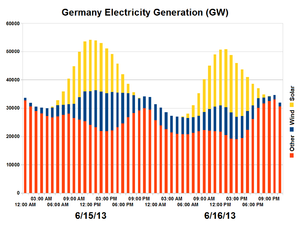
L'énergie éolienne est l'énergie du vent, dont la force motrice est utilisée dans le déplacement de voiliers et autres véhicules ou transformée au moyen d'un dispositif aérogénérateur, comme une éolienne ou un moulin à vent, en une énergie diversement utilisable. L'énergie éolienne est une énergie renouvelable.
L'énergie solaire photovoltaïque est une énergie électrique produite à partir du rayonnement solaire grâce à des panneaux ou des centrales solaires photovoltaïques. Elle est dite renouvelable, car sa source est considérée comme inépuisable à l'échelle du temps humain. En fin de vie, le panneau photovoltaïque aura produit 20 à 40 fois l'énergie nécessaire à sa fabrication et à son recyclage.